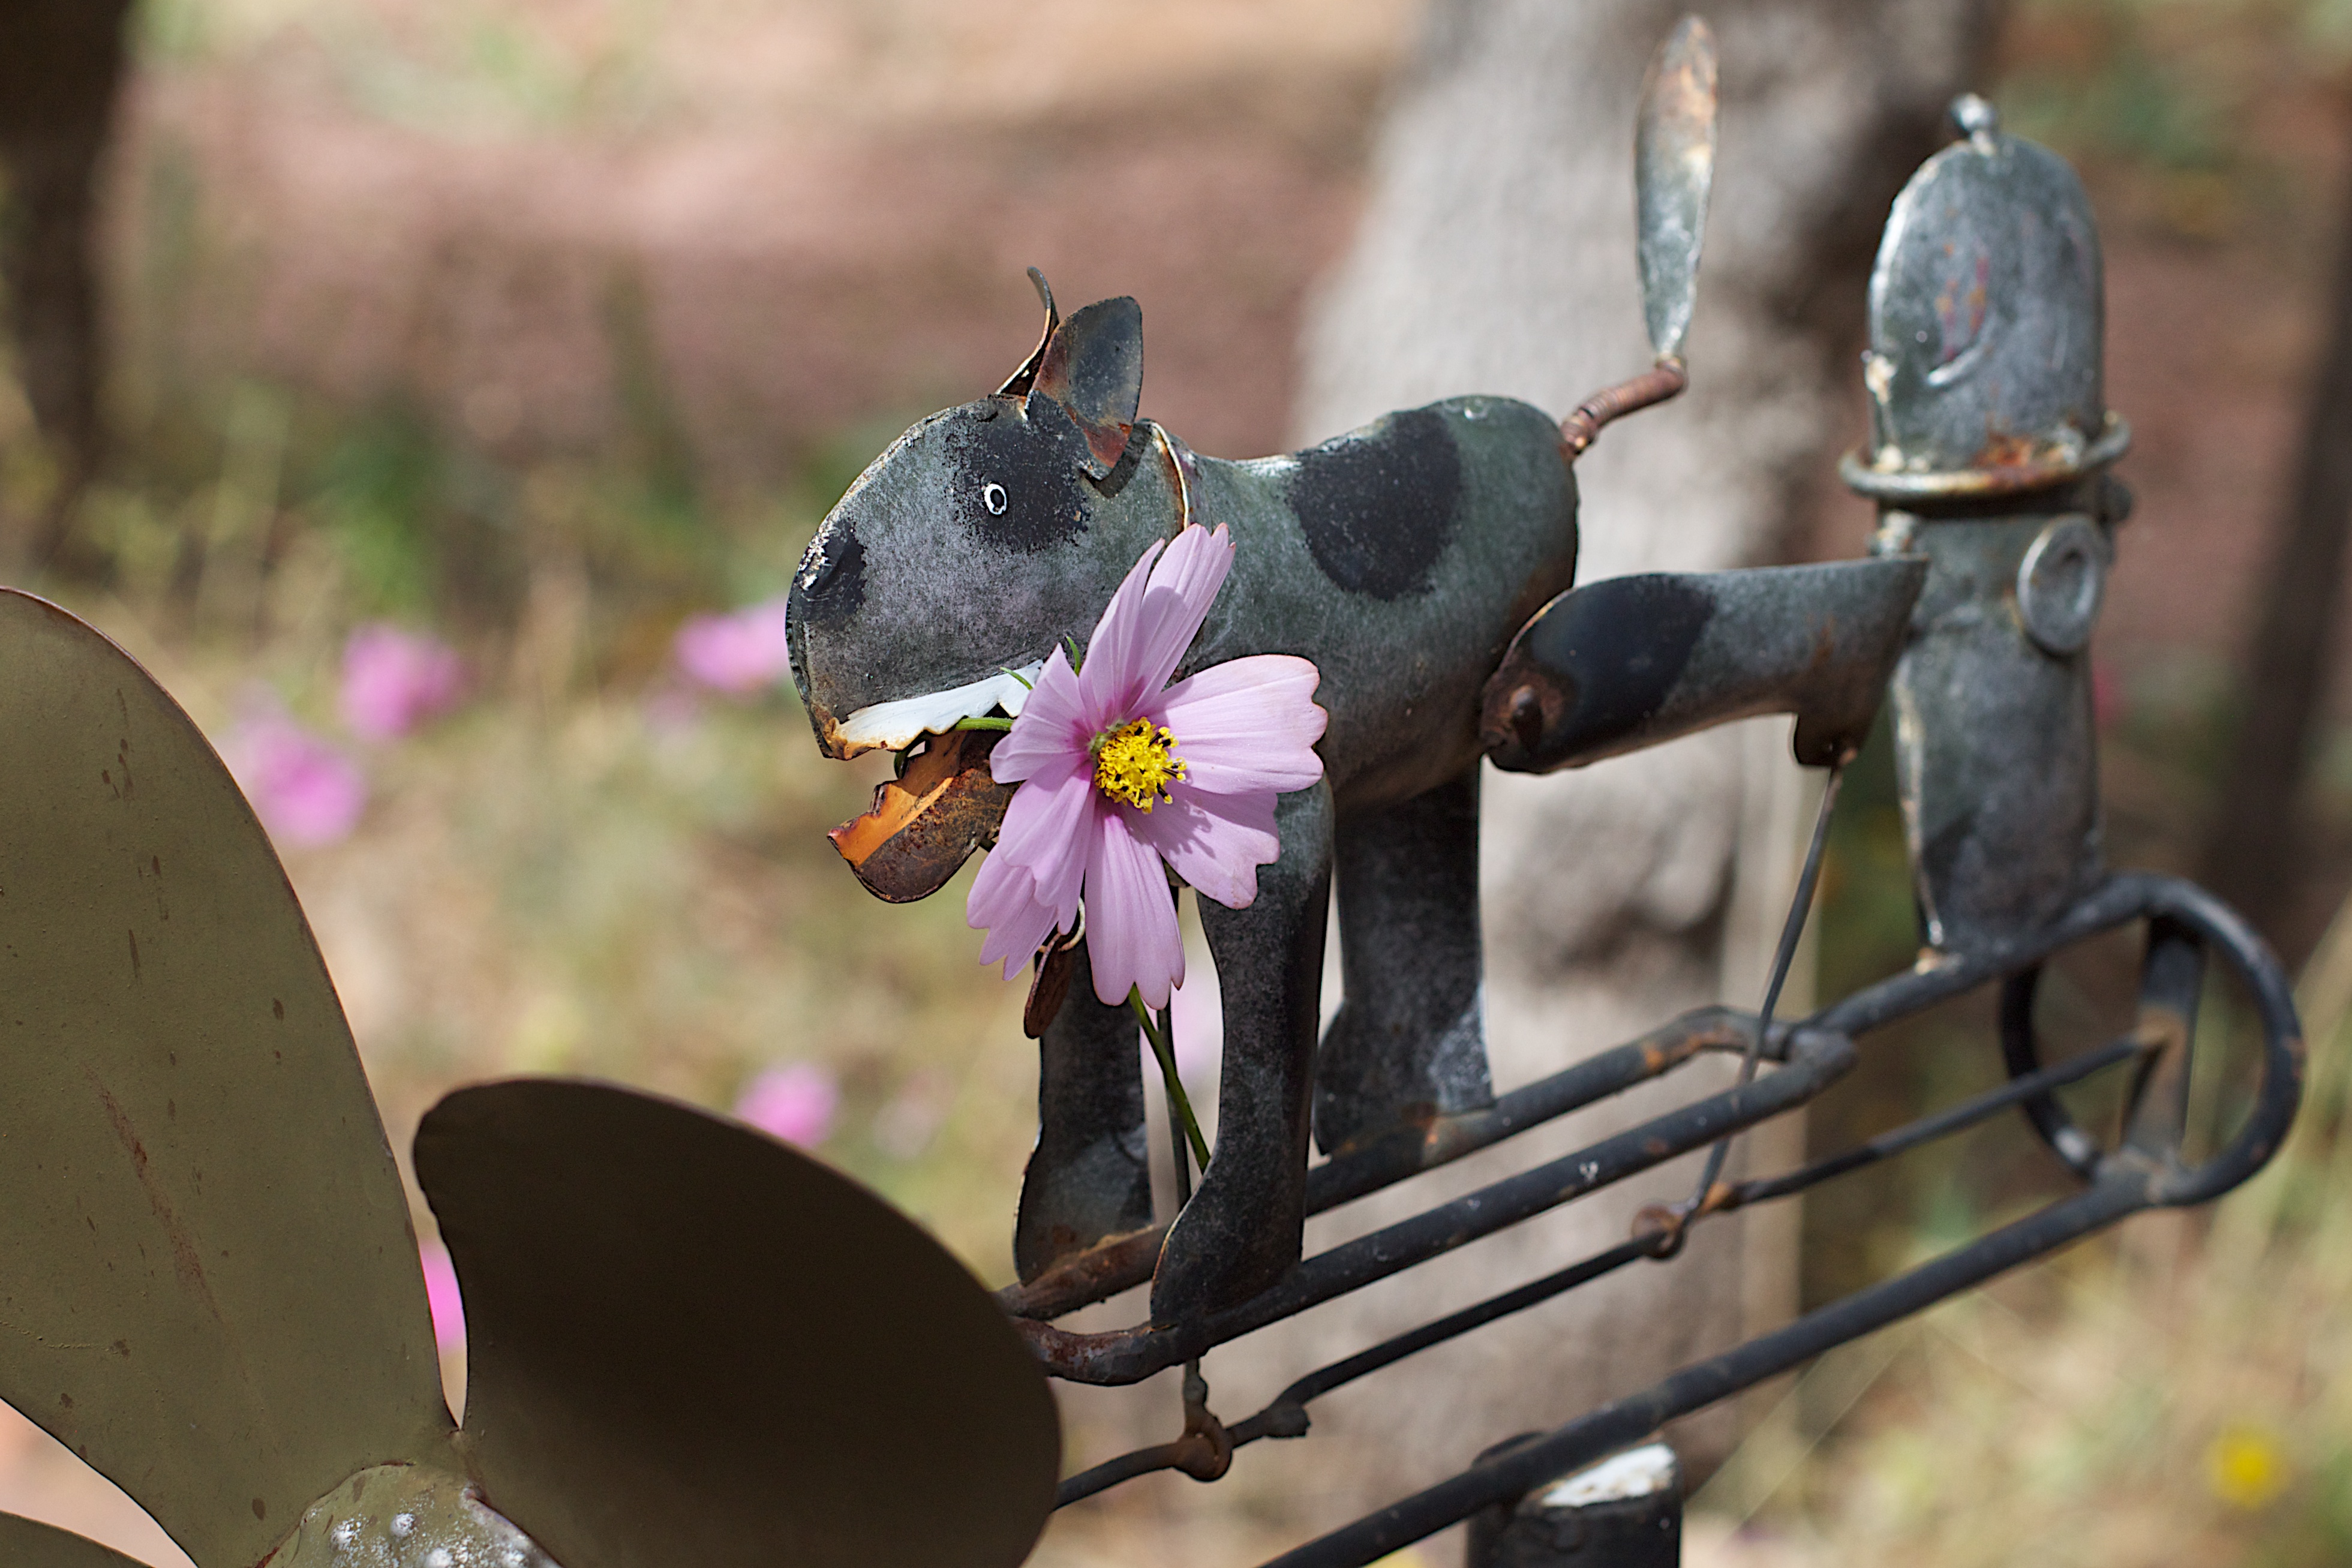
flower, wildlife, spring, mammal, fauna, spike